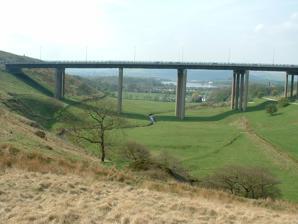
Building: Rakewood Viaduct
Country: United Kingdom
Year built: 1971
Viaduct in Greater Manchester, England Rakewood Viaduct The Rakewood Viaduct carries the M62 motorway over Rakewood Valley and Longden End Brook between junctions 21 and 22 at Littleborough, Greater Manchester , England. The viaduct is 280 yards (260 m) long and 140 ft (43 m) above the valley floor. It was built in 1966 by Reed & Mallik and opened to motorway traffic in October 1971. It has a sister bridge, the Gathurst Viaduct in Wigan , which carries the M6 motorway over the Leeds & Liverpool Canal , the Manchester-Southport line and the River Douglas and was constructed before the Rakewood Viaduct. The steelwork deck was subcontracted to Robert Watson Steelwork of Bolton . Due to the height of the bridge and the surrounding hillside exposure, it is often subject to high speed cross winds. References The Weighvers Seaport by A W Colligan in association with George Kelsall ( ISBN 0-9505577-0-6 ) 53°37′14″N 2°04′59″W / 53.6205°N 2.0830°W / 53.6205; -2.0830 v t e Buildings and structures in Rochdale Borough , England Buildings Arkwright Mill Baron Street drill hall The Baum pub Malta Mill, Middleton Number One Riverside Rochdale Pioneers Museum Rochdale Town Hall Central Library, Museum and Art Gallery Rochdale Cenotaph Places of worship St Chad's Church St Edmund's Church St John the Baptist Church, Rochdale St John the Baptist's Church, Smallbridge Church of St Mary in the Baum Education Falinge Park High School Kingsway Park High School Matthew Moss High School Oulder Hill Leadership Academy Rochdale Sixth Form College St Cuthbert's RC High School Springhill High School, Rochdale Transportation Castleton railway station Heywood railway station Littleborough railway station Mills Hill railway station Rakewood Viaduct Rochdale Interchange Rochdale railway station Smithy Bridge railway station Sport and entertainment Spotland Stadium Demolished Ellenroad Mill Athletic Grounds, Rochdale Castleton Cricket Club Ground Harp Mill, Castleton Mars Mill, Castleton Merefield Ground Milnrow Road Ground Roch Valley Viaduct Rochdale Castle Lists List of schools in Rochdale List of mills in Rochdale Listed buildings in Heywood Littleborough Middleton Milnrow Rochdale Wardle This United Kingdom road or road transport-related article is a stub . You can help Wikipedia by expanding it . v t e This article about a bridge in the United Kingdom is a stub . You can help Wikipedia by expanding it . v t e This article about a Greater Manchester building or structure is a stub . You can help Wikipedia by expanding it . v t e